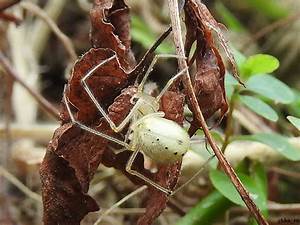
Label: spider